List of Belgian regiments in World War II

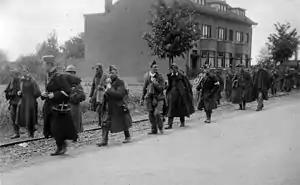
Another uniform for Belgian soldiers: A distinct beret, but otherwise, same uniform. This variant is more likely used by specialist units.

14th Line Regiment (11th Infantry Division), under Colonel E. Hennequin